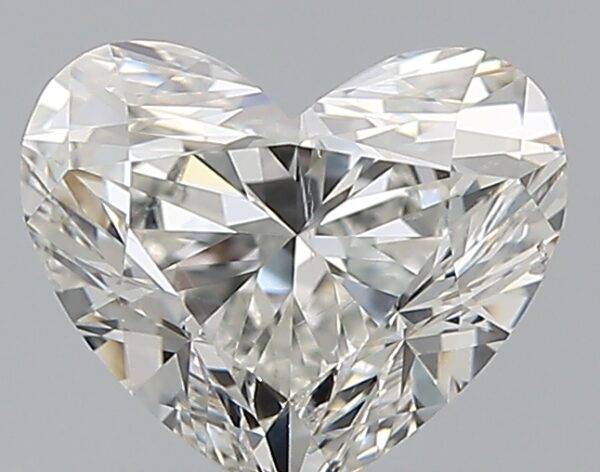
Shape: heart
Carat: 1.02
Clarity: SI1
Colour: I
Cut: EX
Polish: VG
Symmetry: VG
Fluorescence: N
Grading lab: GIA
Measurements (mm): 6.01 x 7.07 x 4.09